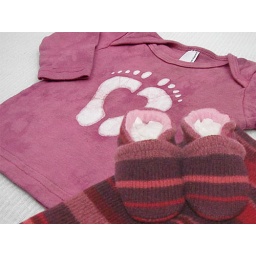
cashmere-lined Lamswool shoes and recycled longies by Aliah's Creations, shirt by alfabette zoope